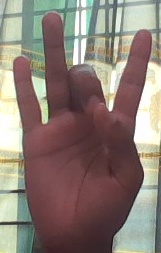
ASL sign: 8